Ifat (historical region)

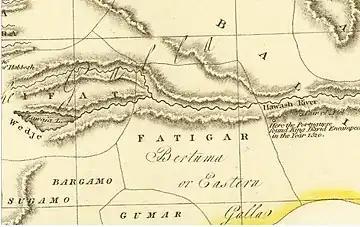
19th century map by John Pinkerton indicating Ifat region's location north of Wej province and west of Fatagar region

Ifat (Harari: ኣው ፋጥ; , "yifat"; Somali: Awfat) also known as known as Wafāt or Awfāt (along with its eponymous capital) in Arabic texts, was a historical Muslim region in the Horn of Africa. It was located on the eastern edge of Shewa.